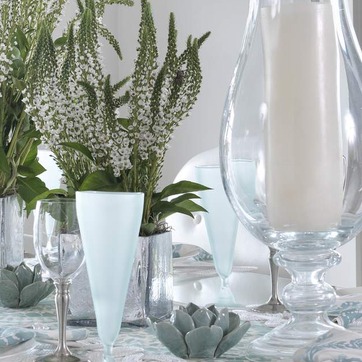
Material: foliage